Bonnie Piesse

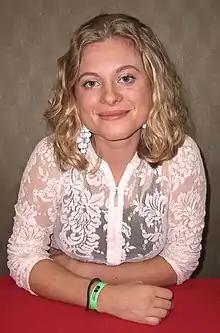
Piesse at the Big Apple Convention in 2010

Bonnie Piesse (born 10 August 1983) is an Australian actress and singer. Her breakthrough role was playing a trapeze artist in the Australian children's television series "High Flyers" at the age of 15. After this she was scouted by George Lucas to play a young Beru Lars in "" (2002) and "Episode III – Revenge of the Sith" (2005), a role she reprised in the Disney+ series "Obi-Wan Kenobi" (2022). She also had recurring roles on "Blue Heelers", "Horace and Tina", "Stingers", and "Last Man Standing".